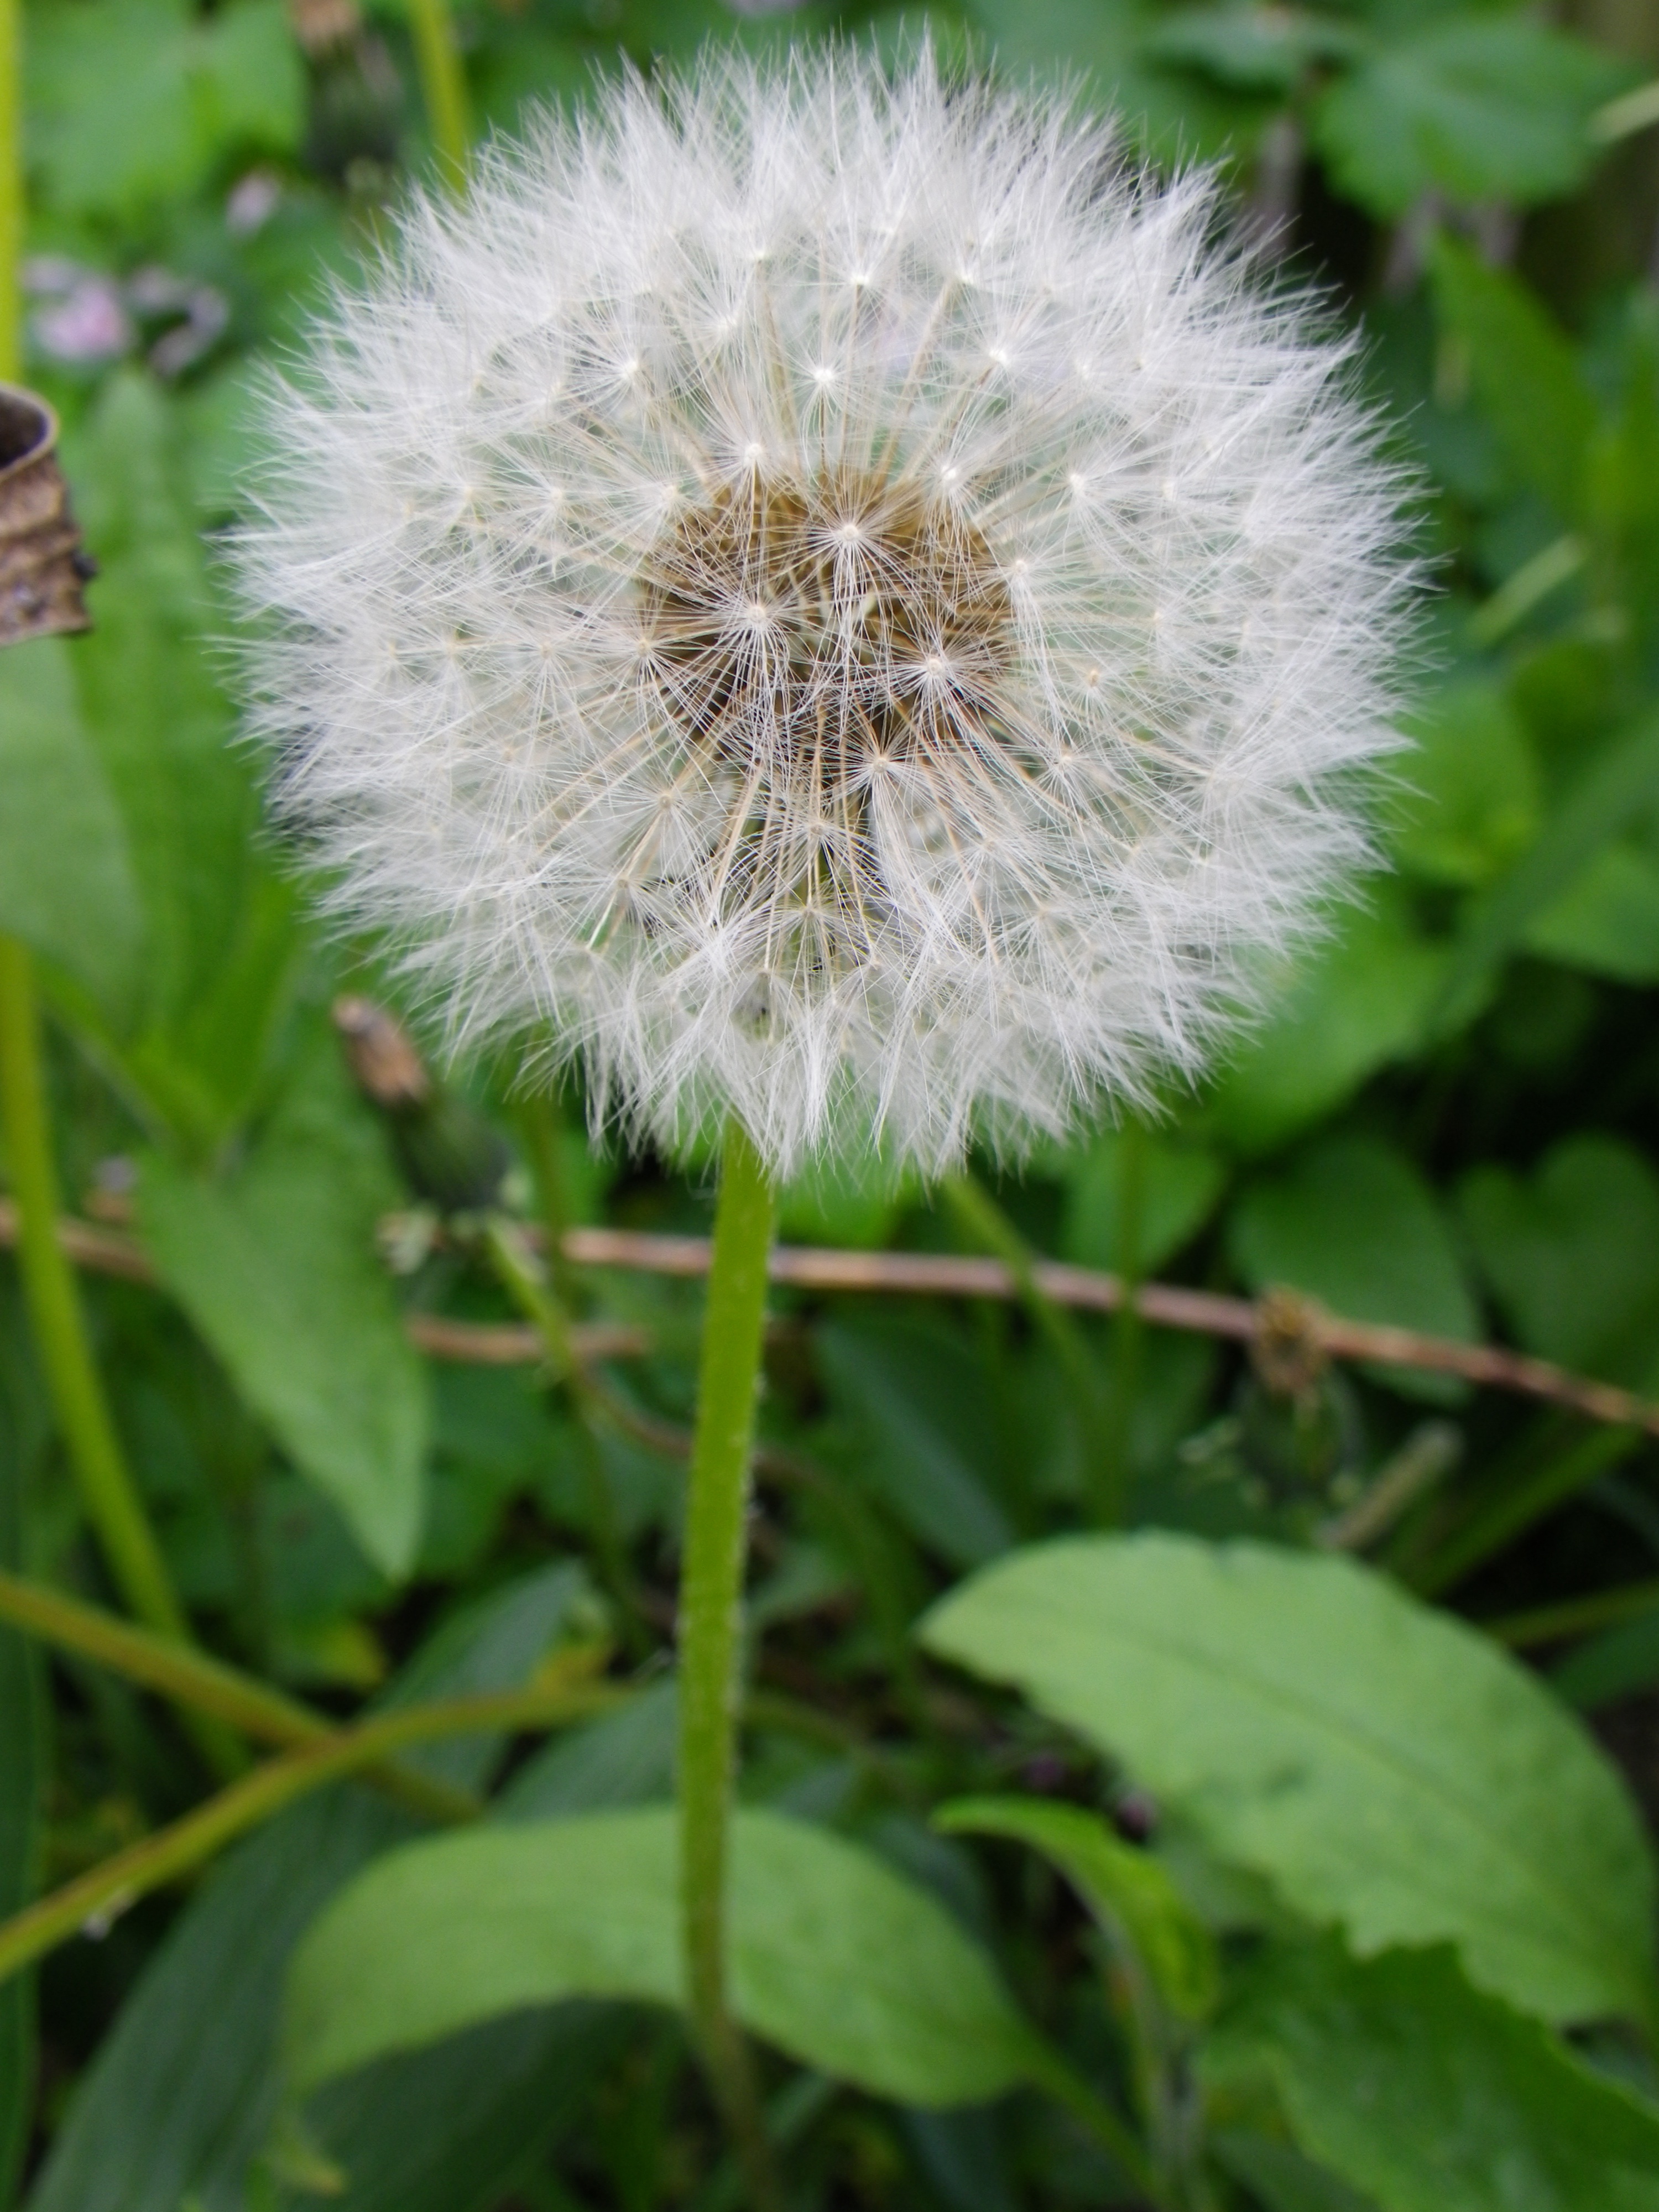
plant, dandelion, flower, botany, flora, pointed flower, thistle, flowering plant, daisy family, silybum, annual plant, land plant